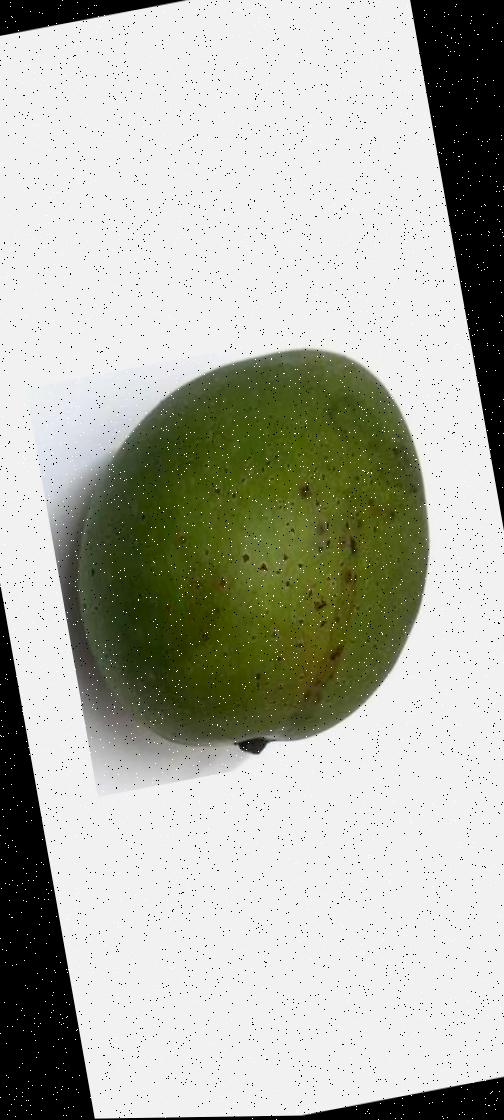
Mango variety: Ashshina Zhinuk